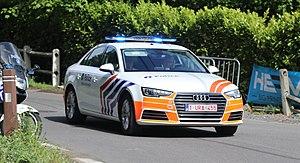
Audi de la police fédérale au Circuit de Wallonie 2019 à Nalinnes Belgique